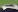
Number: 7